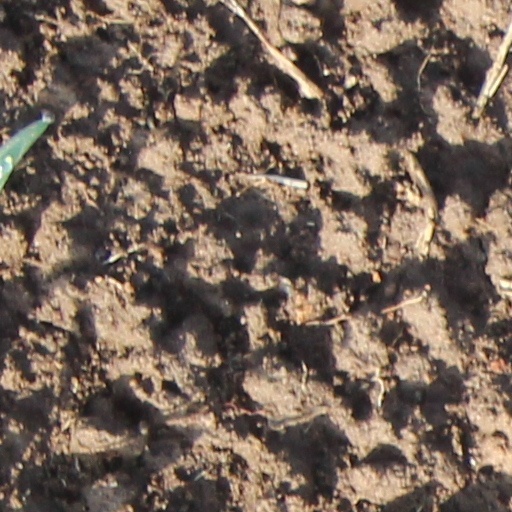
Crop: wheat